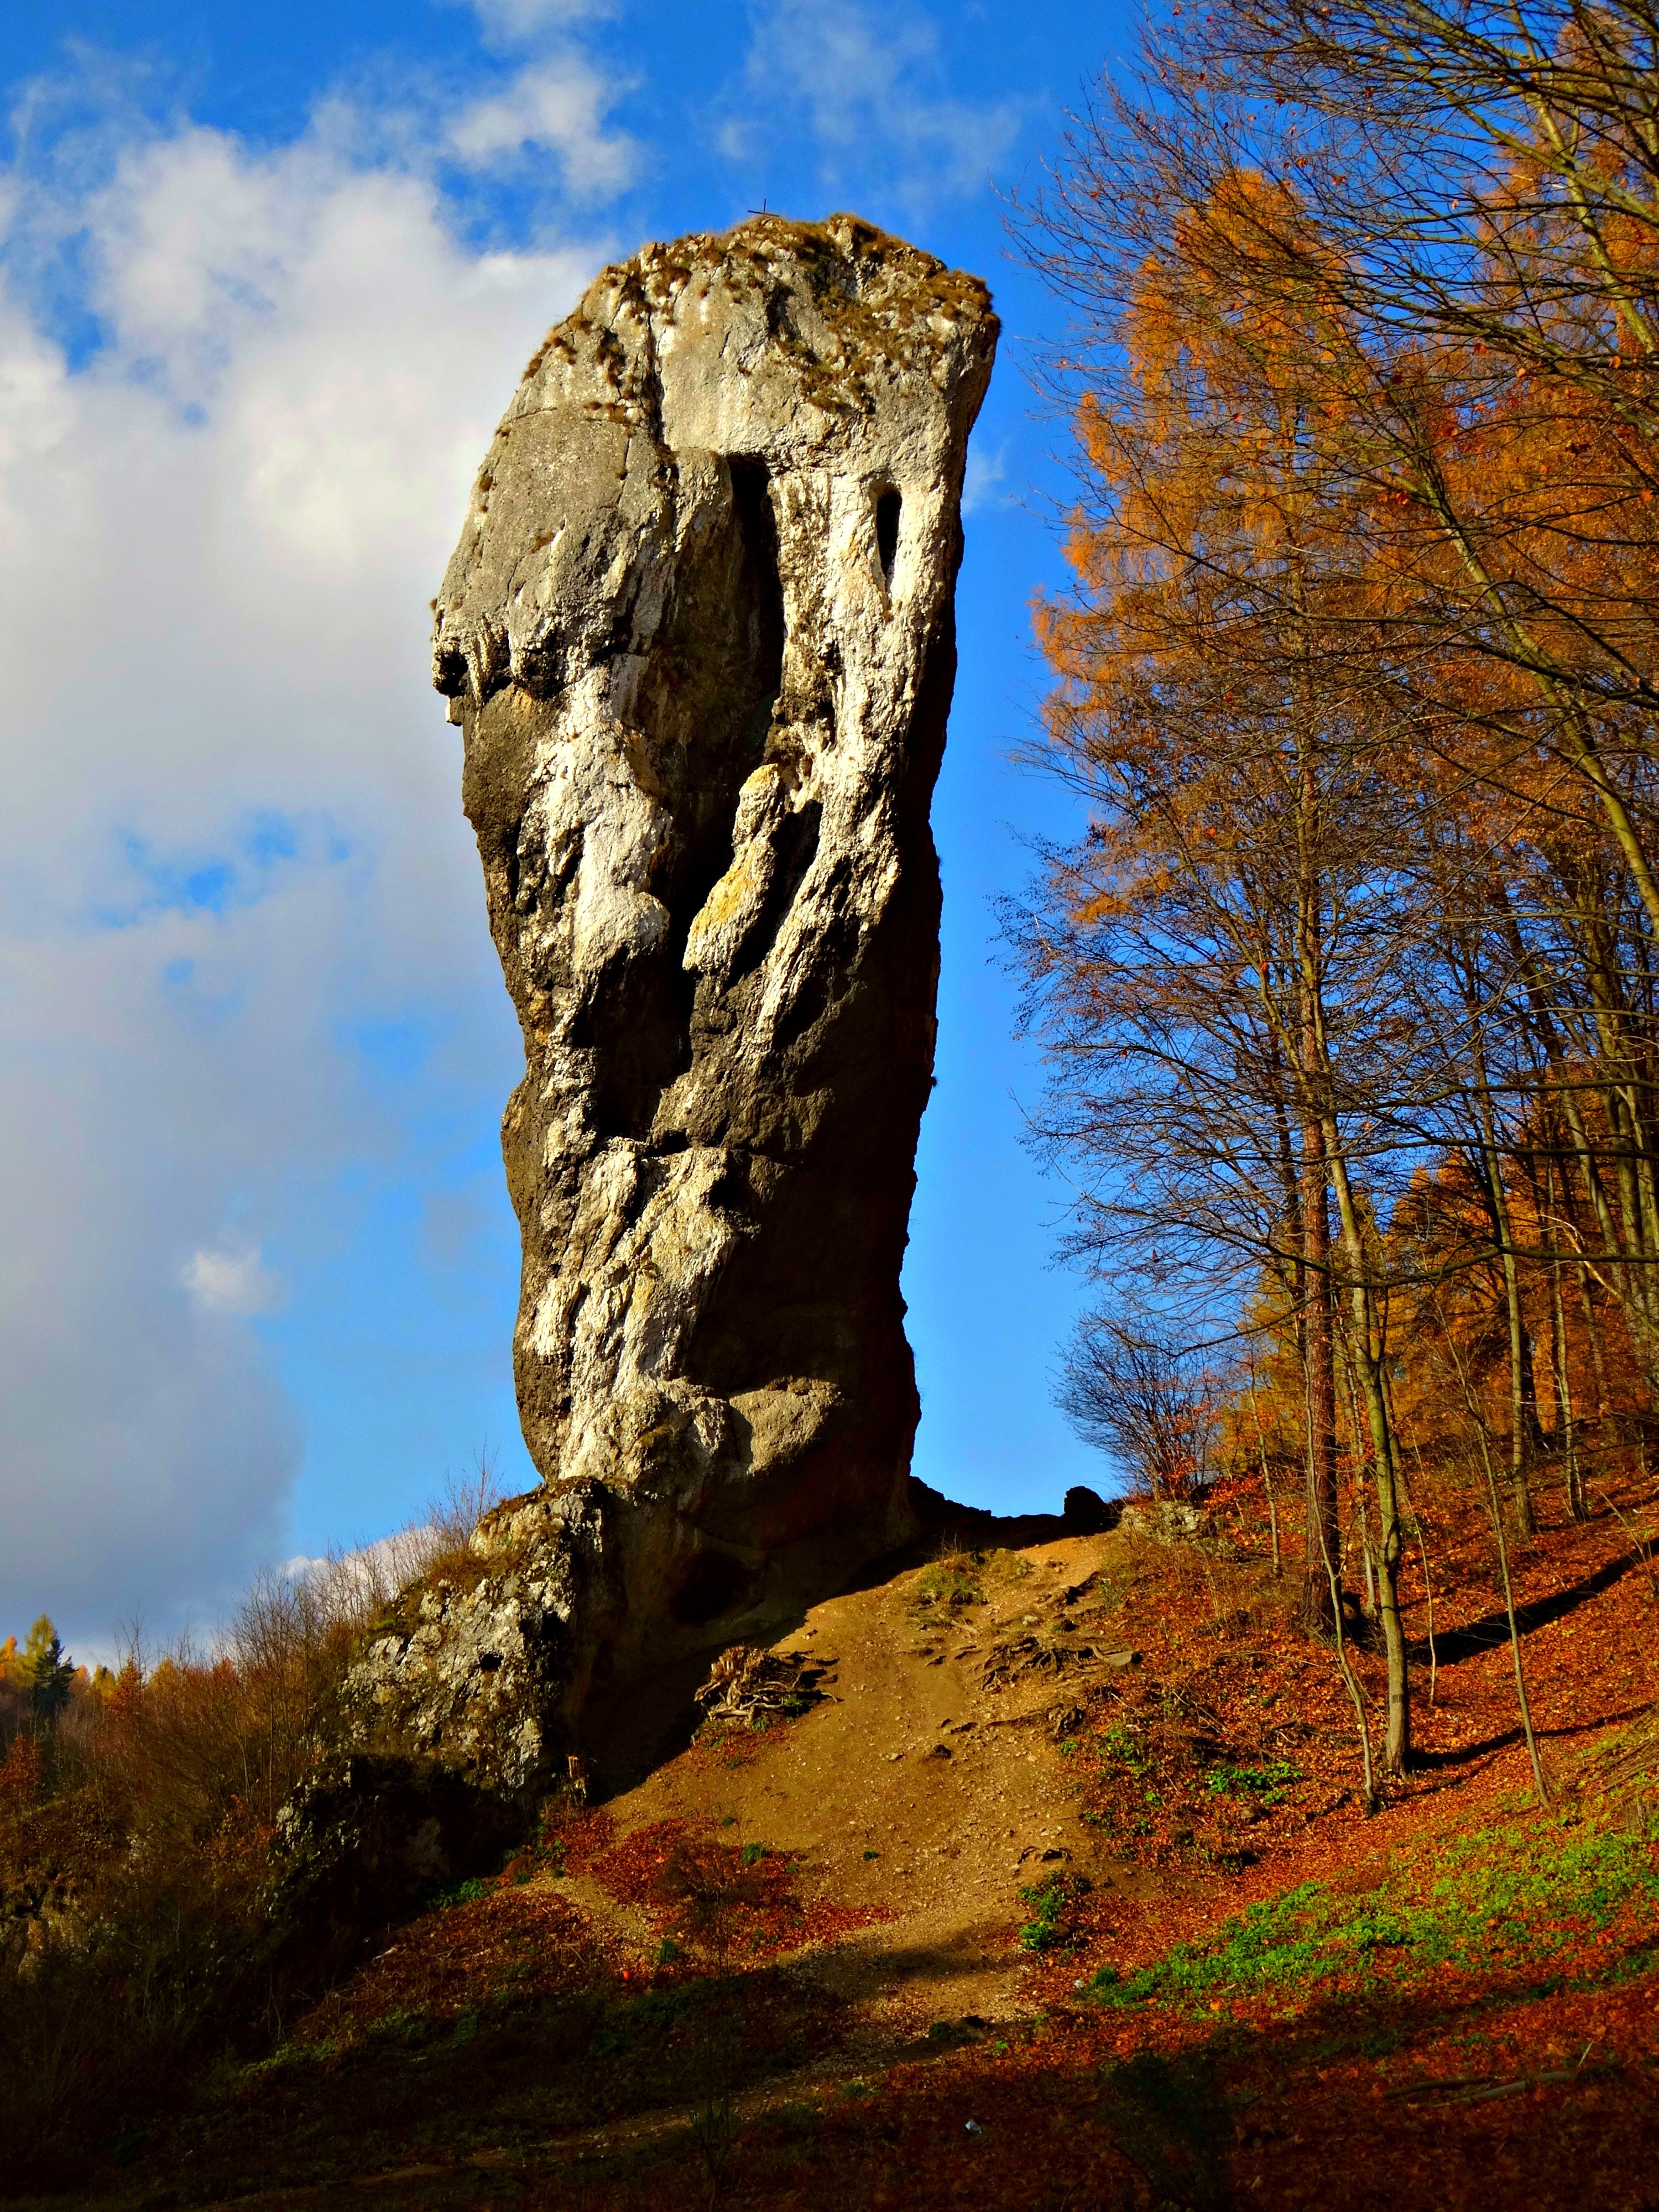
landscape, tree, nature, rock, wilderness, mountain, leaf, formation, cliff, arch, reflection, autumn, terrain, season, material, geology, limestone, autumn gold, the national park, pieskowa ska a castle, woody plant